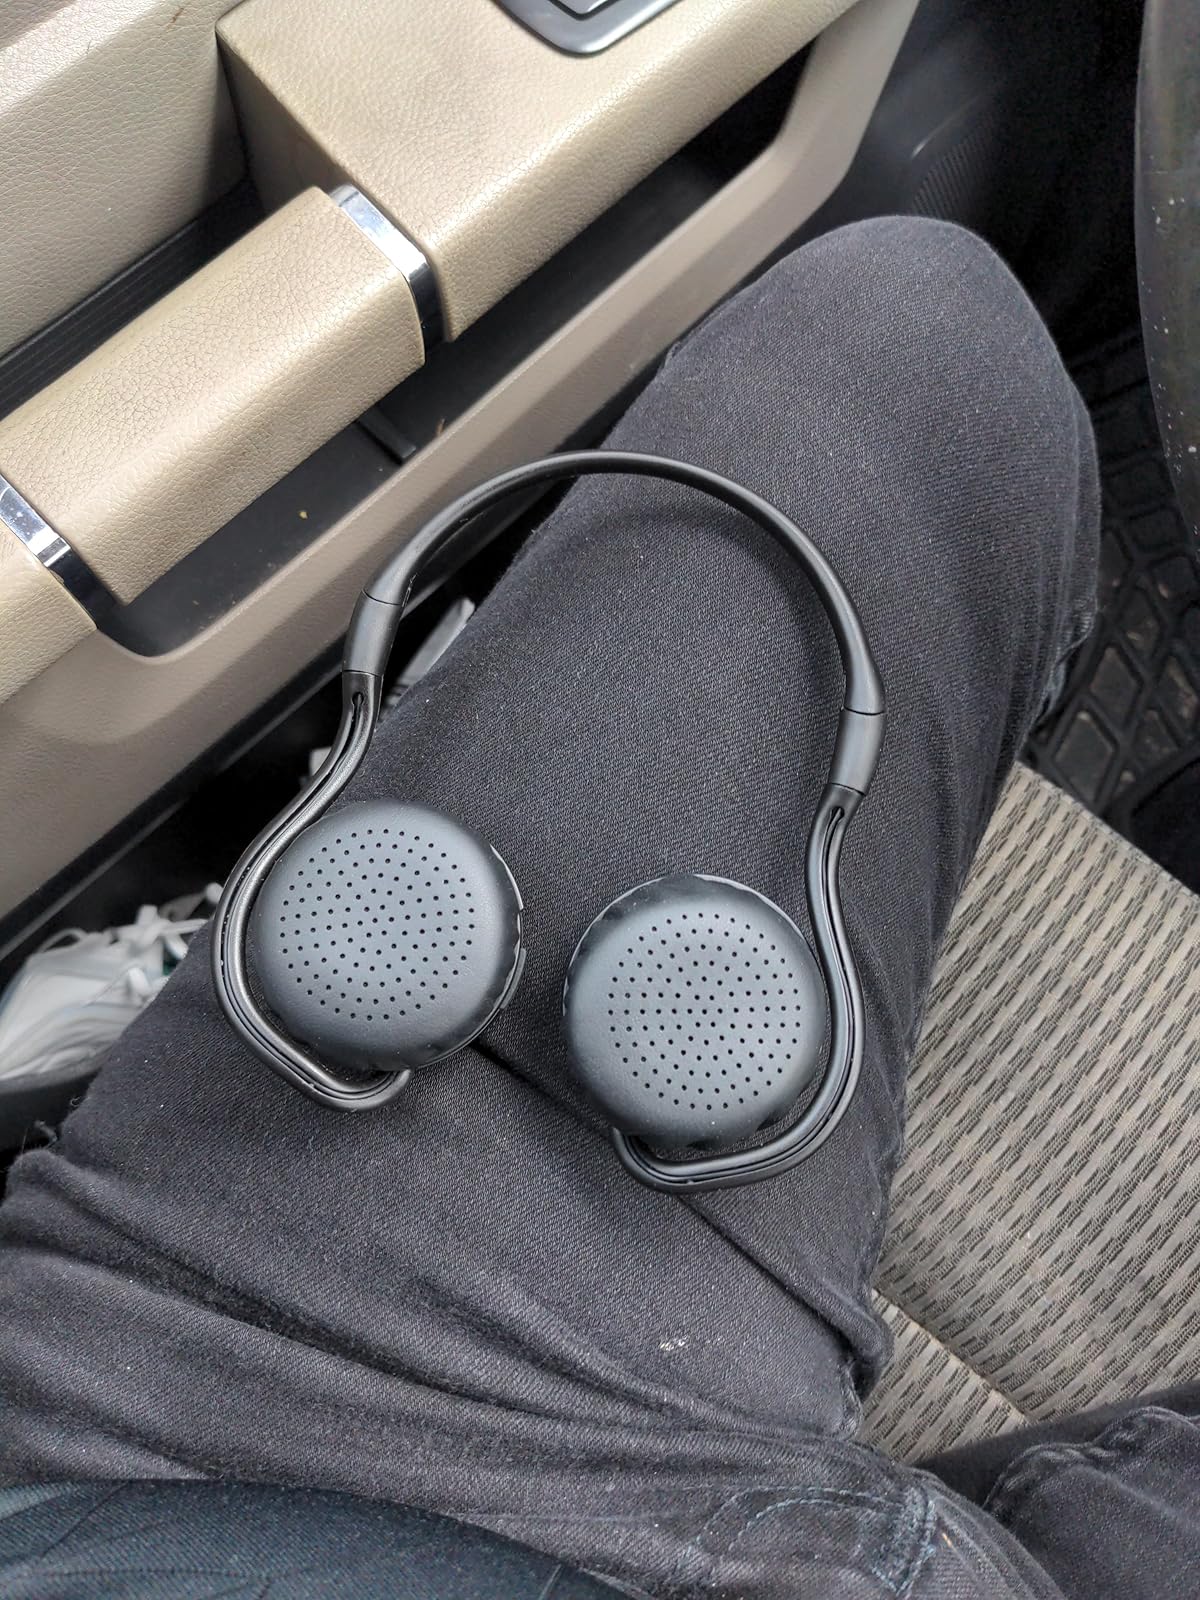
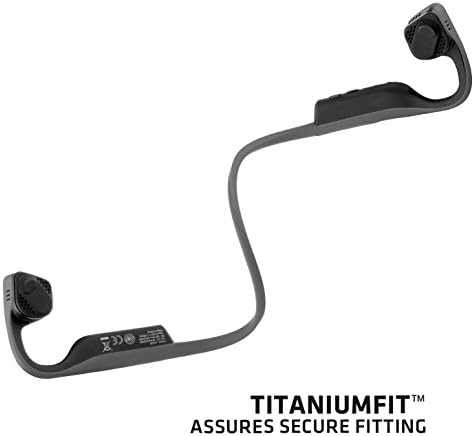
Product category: headphones
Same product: no